Malanka

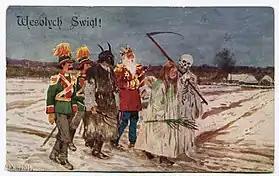
A procession on a Polish Christmas Card from 1929 showing some of the typical stock characters such as the gendarmes, the young girl, etc.

The idea of house-to-house visits during the Christmas season is a pan-European one. Similar customs are observed in Ireland and England as "mummering", in or in Germany, etc. In the West Slavic lands, even more closely related customs are found, with Poles even using many of the same stock characters in their house-visiting traditions.